Catalyst Science Discovery Centre

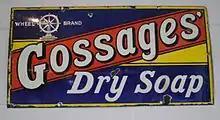
The Catalyst building was formerly the head offices of the Gossage soap company

Catalyst is next to Spike Island, in Widnes, Halton. The museum is housed in an old four-storey building with modern extensions. The building was originally known as the Tower Building and was constructed around 1860 by John Hutchinson as the administrative centre for his alkali business. It later became the head office of the Gossage soap company, which at one time was the largest of its kind in the world and handled half of the UK's soap exports. The town of Widnes was once the centre of the North West chemical manufacturing industry and has been heavily influenced by it for the last 170 years.